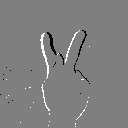
ASL letter: k